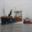
Label: ship